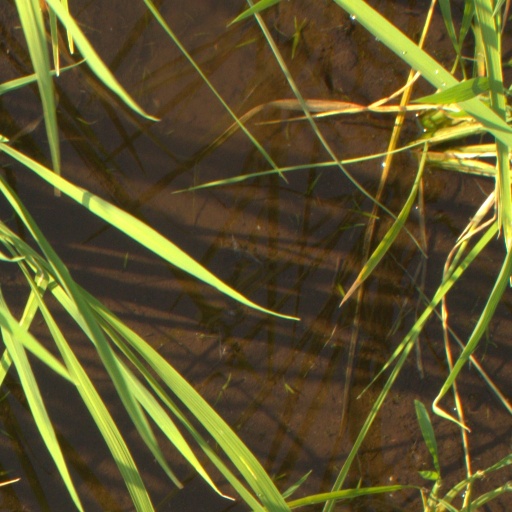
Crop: rice